Mike Feigenspan

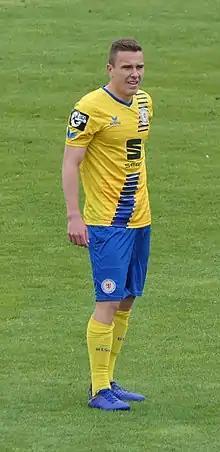
Feigenspan with Eintracht Braunschweig in 2019

Mike Feigenspan (born 5 August 1995) is a German professional footballer who plays as a winger for SGV Freiberg.